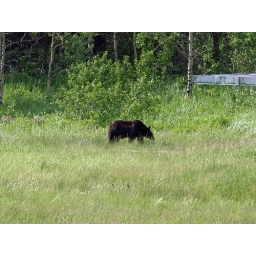
A black bear along Many Glacier Road in Glacier National Park, Montana.